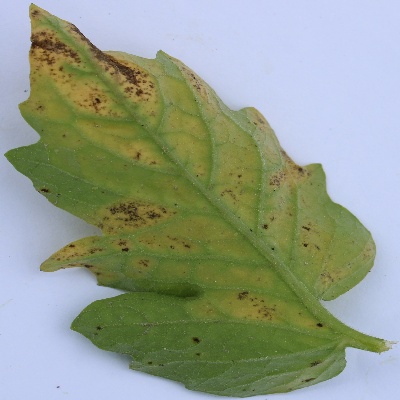
Crop: Tomato
Condition: septoria leaf spot